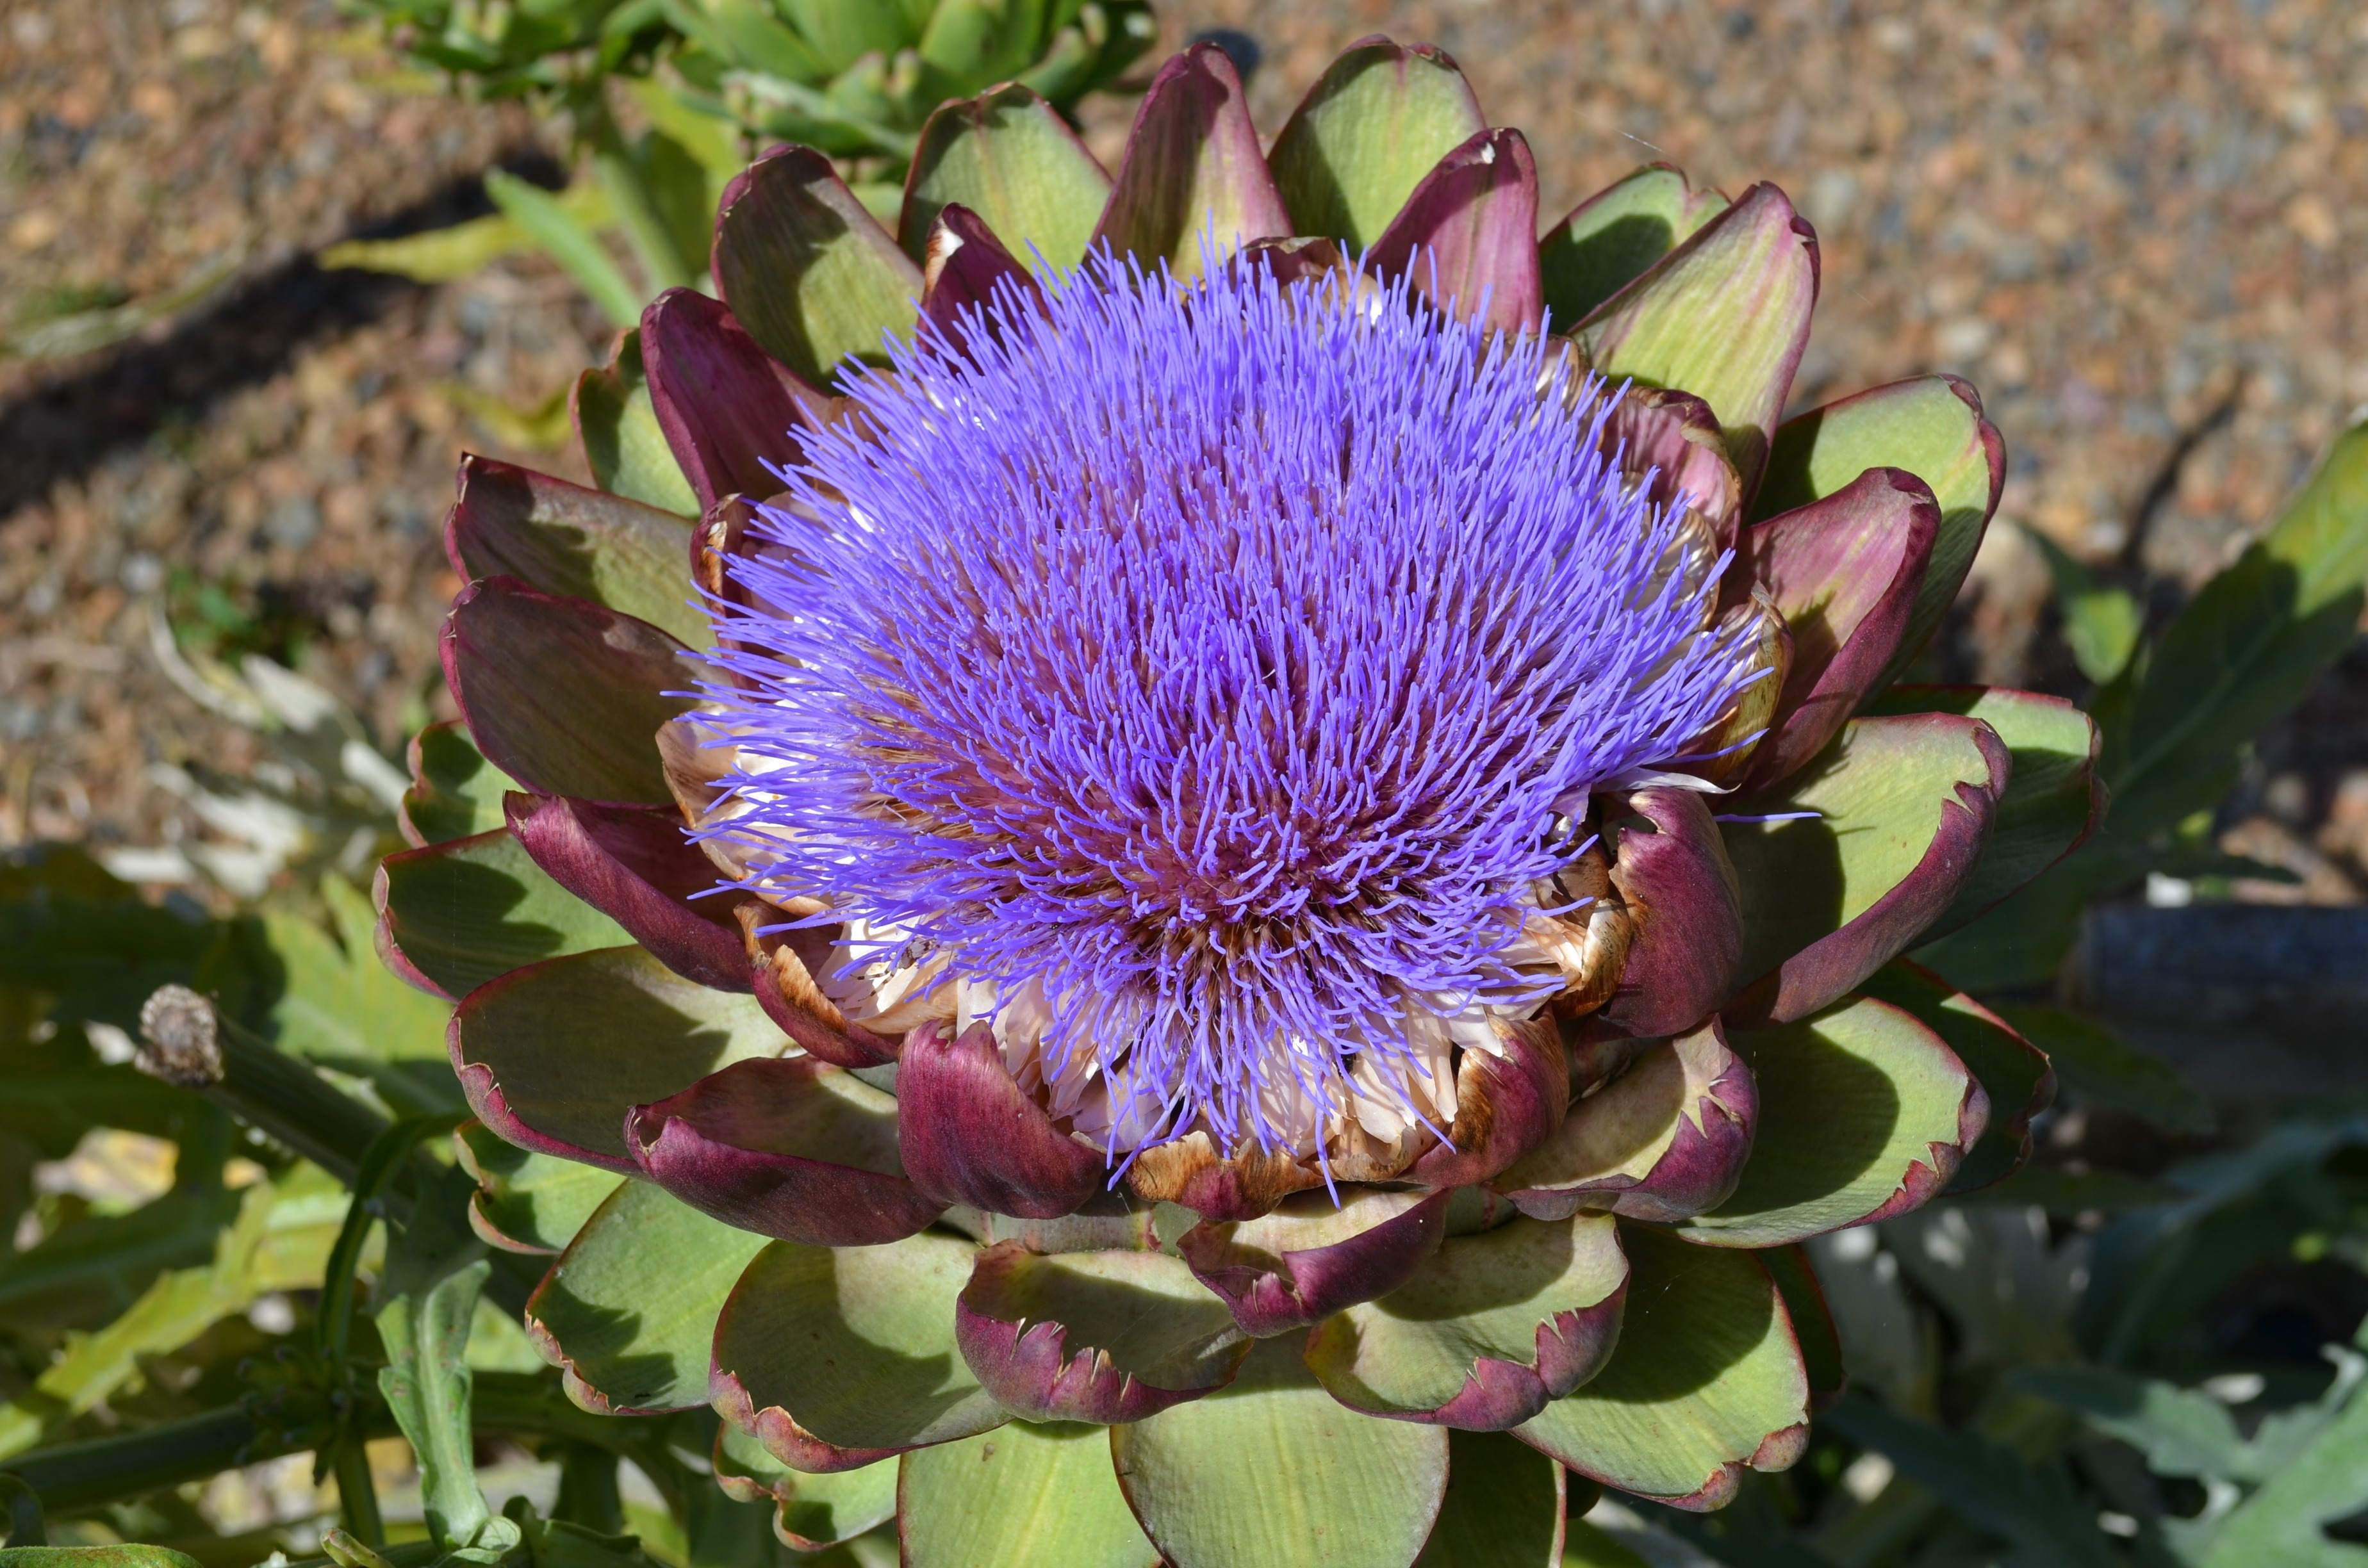
plant, flower, purple, petal, food, produce, vegetable, fresh, botany, garden, healthy, eat, flora, health, wildflower, artichoke, vegetables, thistle, veggies, veggie, flowering plant, daisy family, artichoke flower, land plant, artichoke thistle